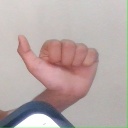
अक्षर: त